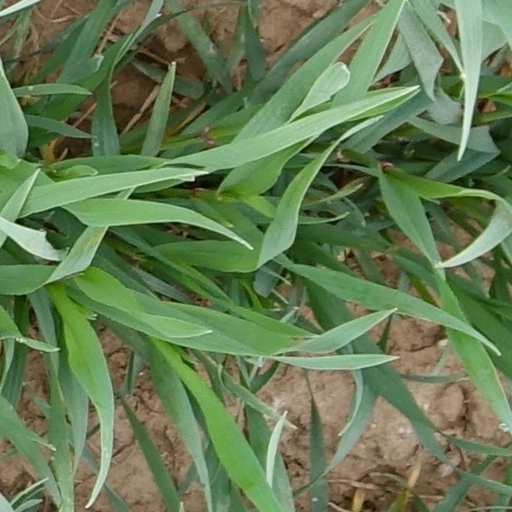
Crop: wheat